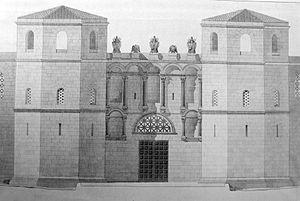
Le palais de Dioclétien est la résidence impériale fortifiée construite par l'empereur Dioclétien sur la côte dalmate pour s'y retirer après son abdication volontaire en 305. C'est l'un des édifices de l'Antiquité tardive les mieux conservés. Ces vestiges sont préservés dans le cœur historique de Split, en Croatie. Contrairement à une légende populaire, la ville — Spalatum en latin — doit son nom à celui de la cité grecque voisine d'Aspalathos — « buisson blanc » — et non au terme latin signifiant palais — palatium. L'empereur Dioclétien y a vécu l'essentiel des dernières années de sa vie et, à sa mort, son corps a été déposé dans un sarcophage placé dans le mausolée qu'il y avait fait construire.